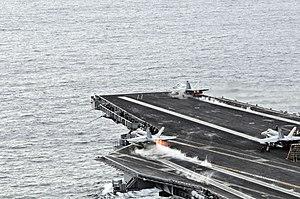
CATOBAR est un système utilisé pour le catapultage et l'appontage d'aéronefs sur un porte-avions. Avec cette technique, l'avion est projeté à grande vitesse grâce à une catapulte et atterrit en se servant de brins d'arrêt présents sur le pont.